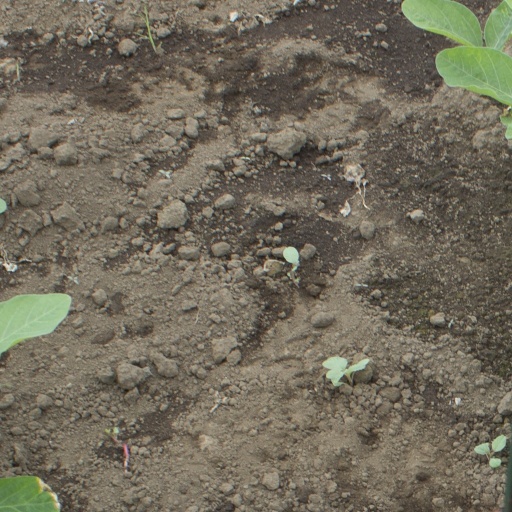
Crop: soybean